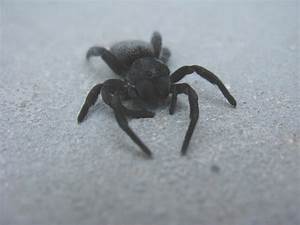
Label: ragno